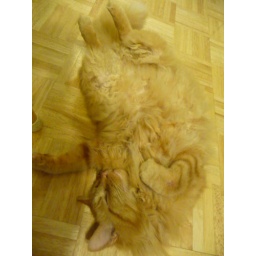
The cat blends into the floor - I trip over him all the time...